HMS Dryad (1866)

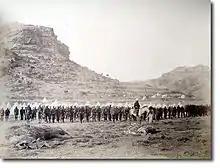
The Naval Brigade at Goon-Goona

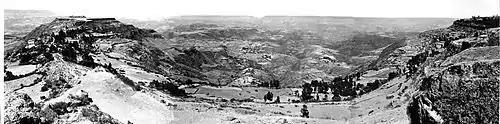
The plateau at Arogye, overlooking the route to Magdala

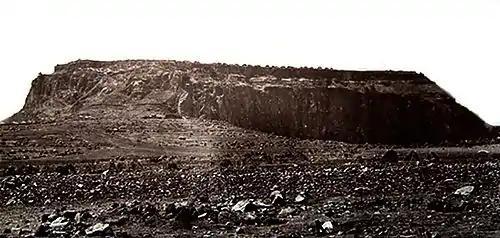
The Fortress of Magdala, prior to its destruction in April 1868

In 1868, the ship's company of "Dryad" took part in the Abyssinian War. A Naval Brigade, composed of 80 men from several ships, was landed at Zula on 25 January, and was placed under the command of Commander Fellowes. They were armed with 12-pound rockets, which were ideally suited to operations in the rugged terrain of Abyssinia. William Simpson of the Illustrated London News reported that its The Brigade marched inland, and joined the main force under Lieutenant-General Sir Robert Napier, the Commander-in-Chief at Santara on 30 March. The "Blue Jackets" rendered valuable service during the action at Arogye on 10 April, where they led the attack up the King's Road.